Dragonheart 3: The Sorcerer's Curse

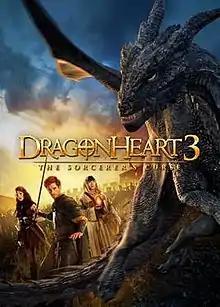
Promotional poster

Dragonheart 3: The Sorcerer's Curse is a 2015 fantasy adventure film directed by Colin Teague and released direct-to-video. The third film in the "Dragonheart" franchise, it is a prequel to the original film.